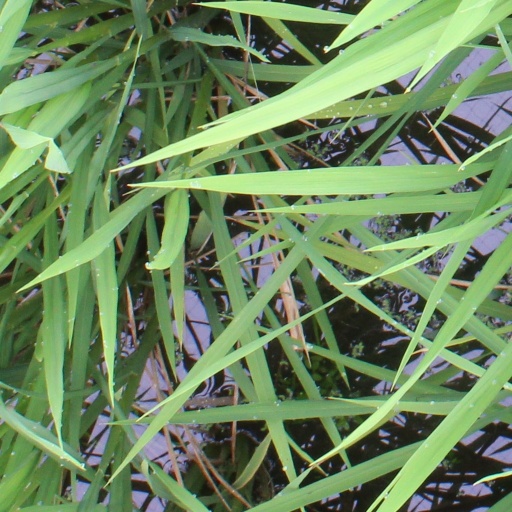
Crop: rice